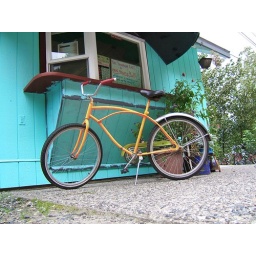
A bike resting against a restaurant order window in Skagway, Alaska.